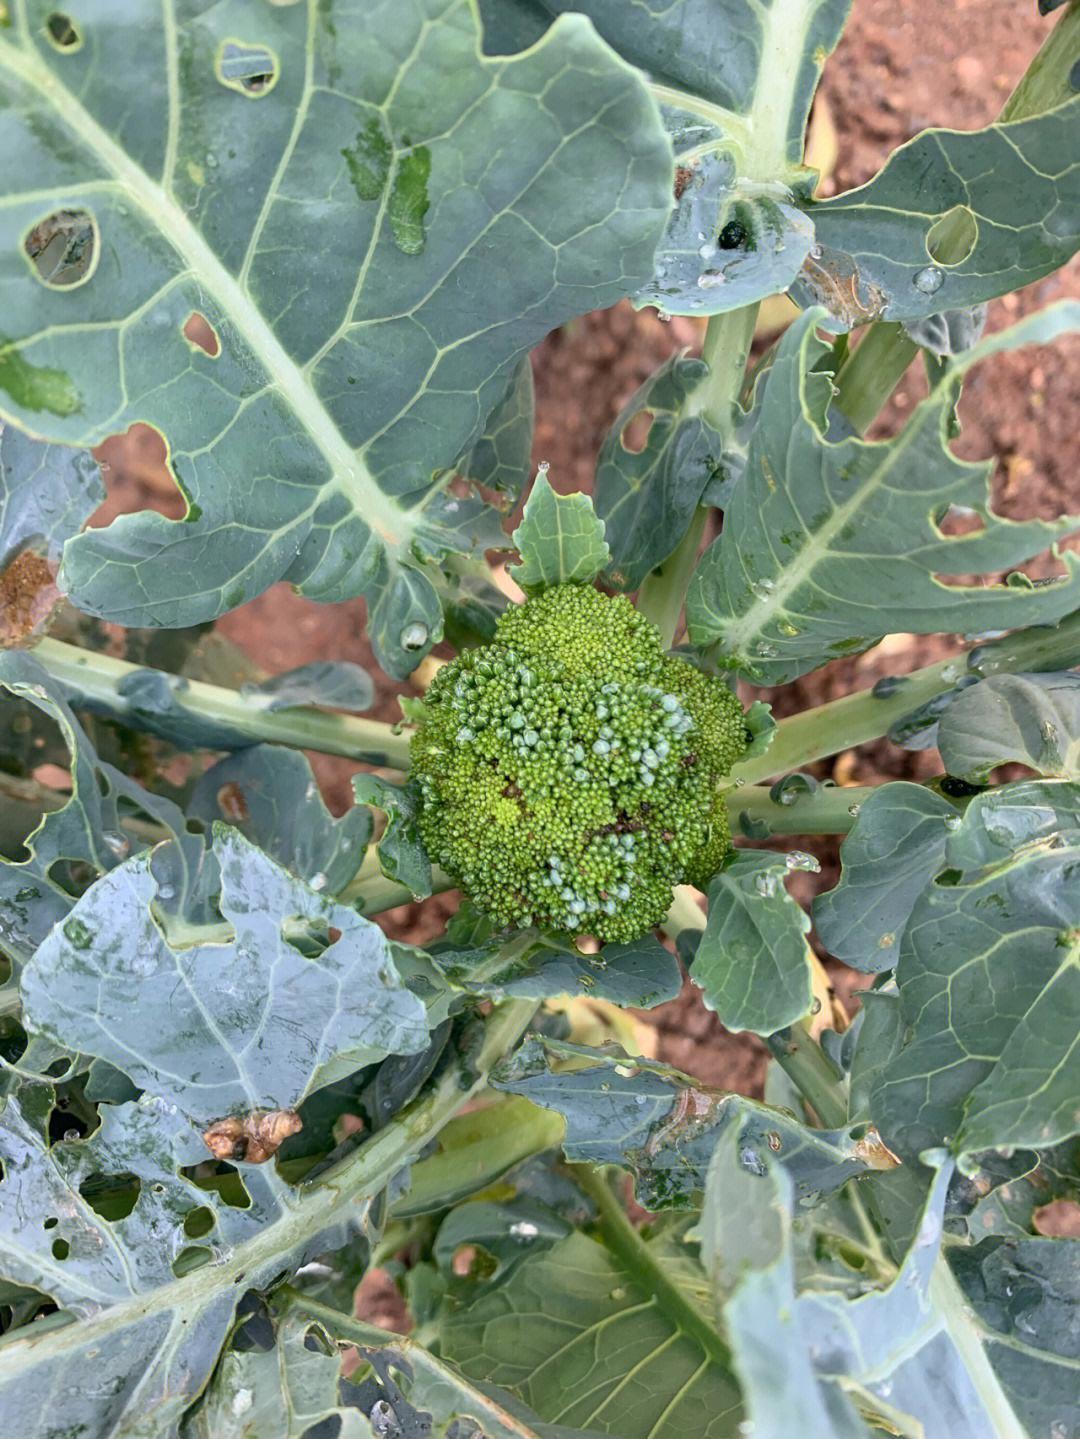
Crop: unknown
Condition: broccoli